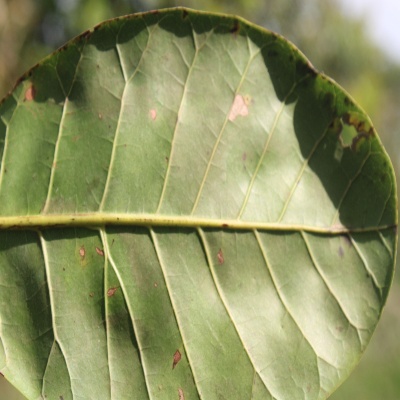
Crop: Cashew
Condition: anthracnose